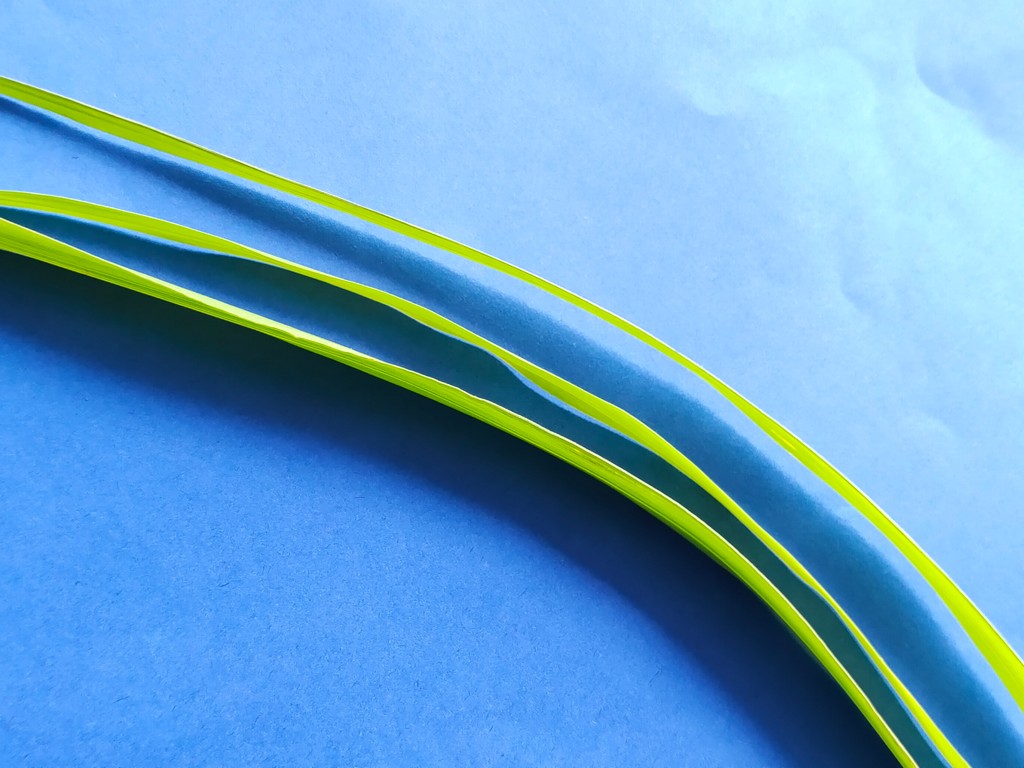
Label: Healthy